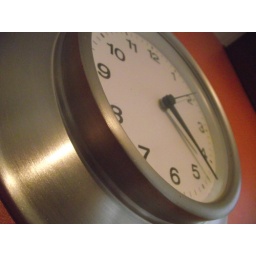
The clock on the wall in our kitchen.